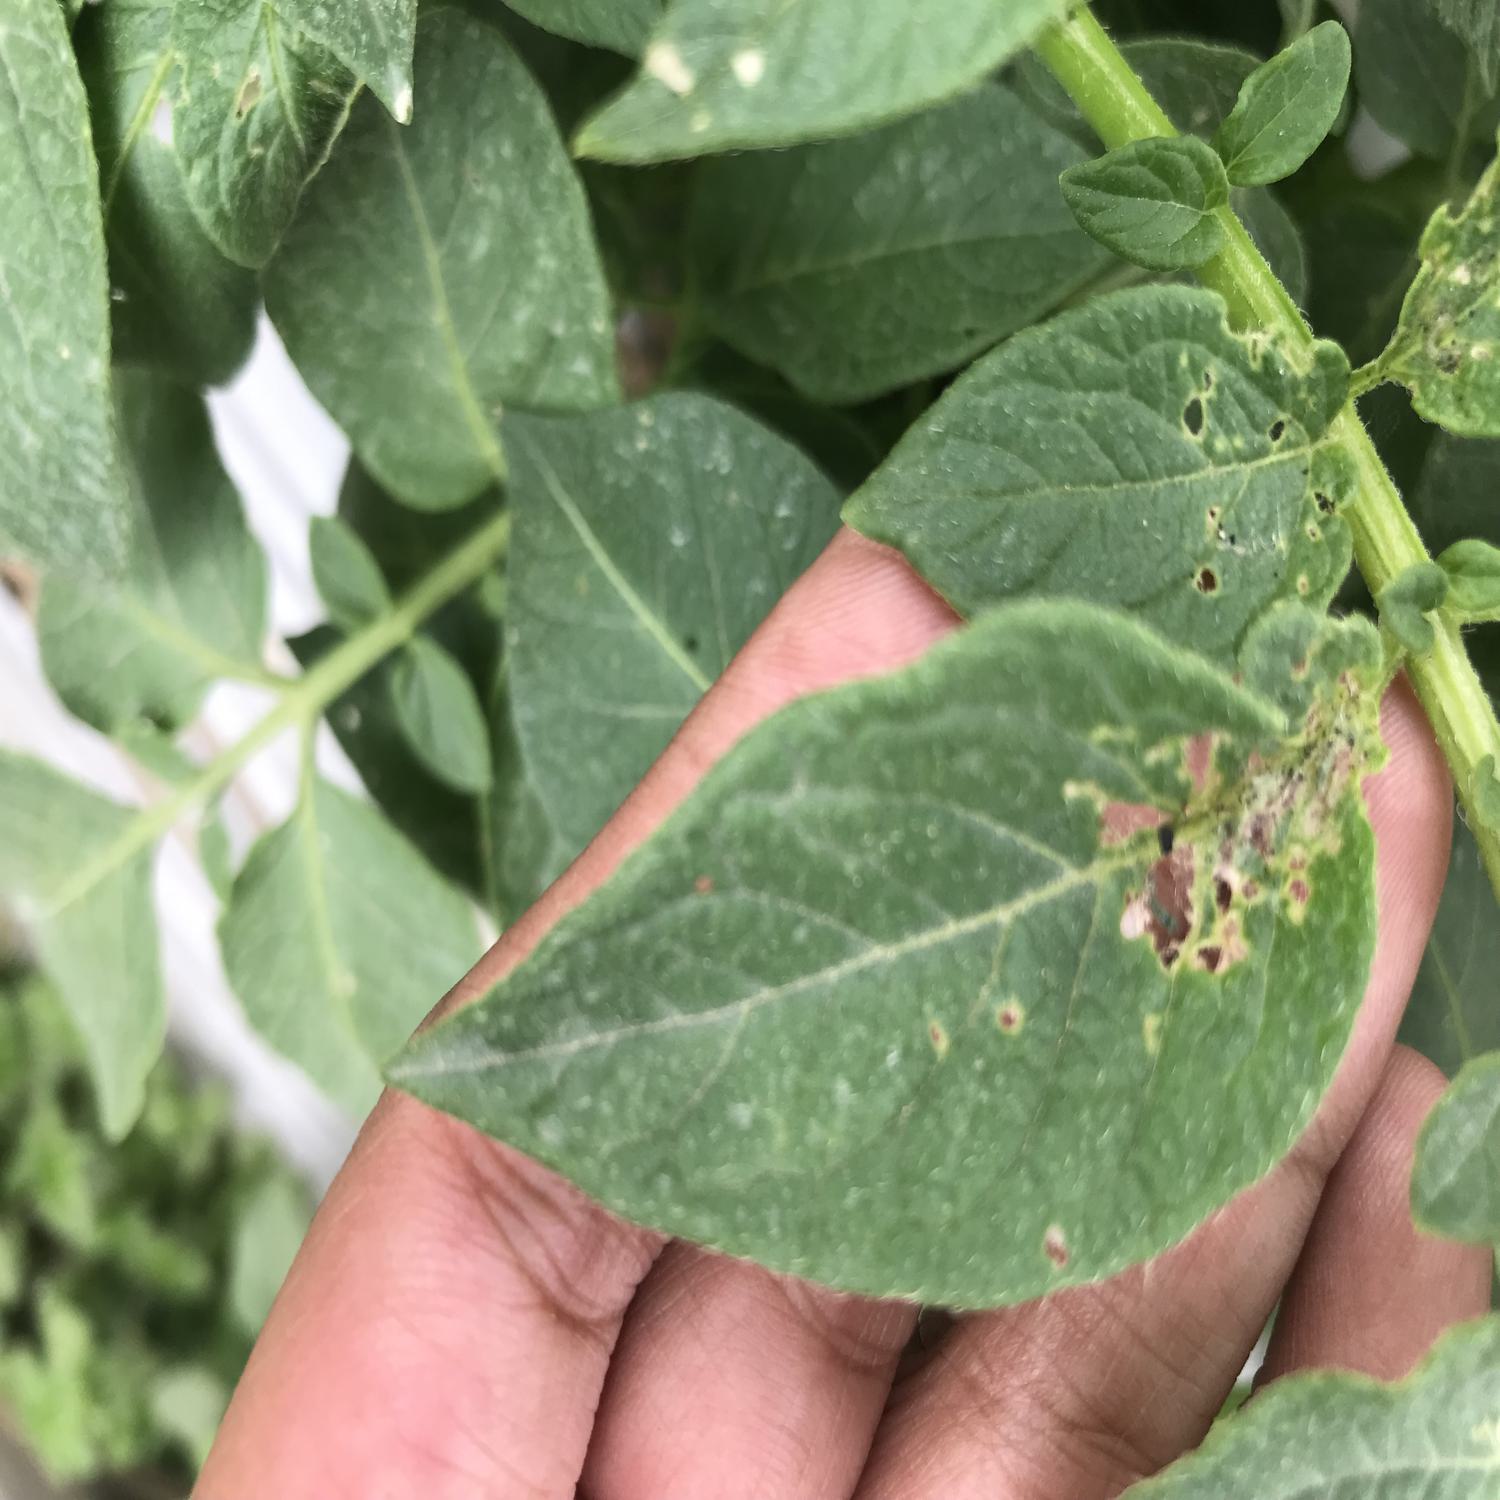
Label: Pest